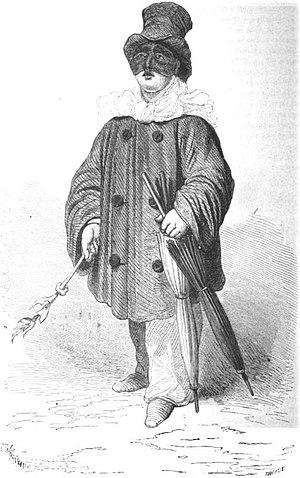
Antonio Petito, Pulcinella du théâtre San Carlino.